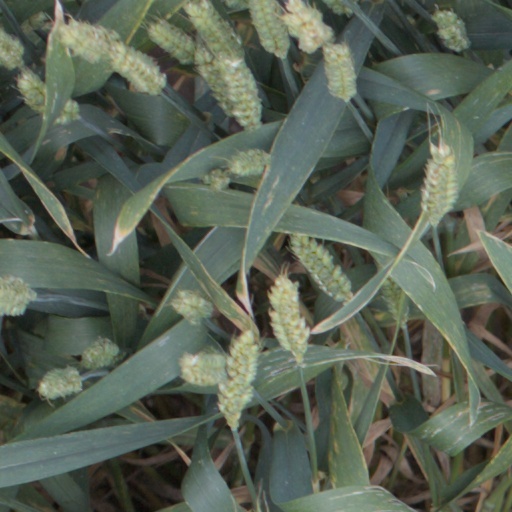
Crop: wheat